Luis Gutiérrez

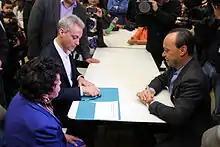
Chicago Mayor Rahm Emanuel assists a constituent apply for US citizenship at Congressman Luis V. Gutierrez's monthly citizenship workshop.

Within his district, he ran workshops which helped more than 50,000 people begin the process of becoming US citizens, as well as programs to support education and English language learning among immigrants. Gutiérrez's district office was the first congressional office to seek and receive community organization designation as a result of the depth and breadth of constituent services it provides.